Chromosome (evolutionary algorithm)

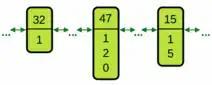
Three exemplary genes matching the adjacent gene type definitions in a chromosome organized as a list

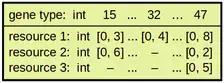
Three exemplary genes matching the adjacent gene type definitions in a chromosome organized as a list

A scheduling task is used as an illustration, in which workflows are to be scheduled that require different numbers of heterogeneous resources. A workflow specifies which work steps can be processed in parallel and which have to be executed one after the other. In this context, heterogeneous resources mean different processing times at different costs in addition to different processing capabilities. Each scheduling operation therefore requires one or more parameters that determine the resource selection, where the value ranges of the parameters depend on the number of alternative resources available for each work step. A suitable chromosome provides one gene type per work step and in this case one corresponding gene, which has one parameter for each required resource. The order of genes determines the order of scheduling operations and, therefore, the precedence in case of allocation conflicts. The exemplary gene type definition of work step 15 with two resources, for which there are four and seven alternatives respectively, would then look as shown in the left image. Since the parameters represent indices in lists of available resources for the respective work step, their value range starts at 0. The right image shows an example of three genes of a chromosome belonging to the gene types in list representation.